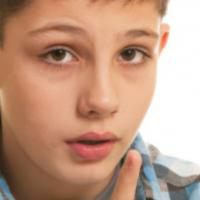
Age group: age 01-10